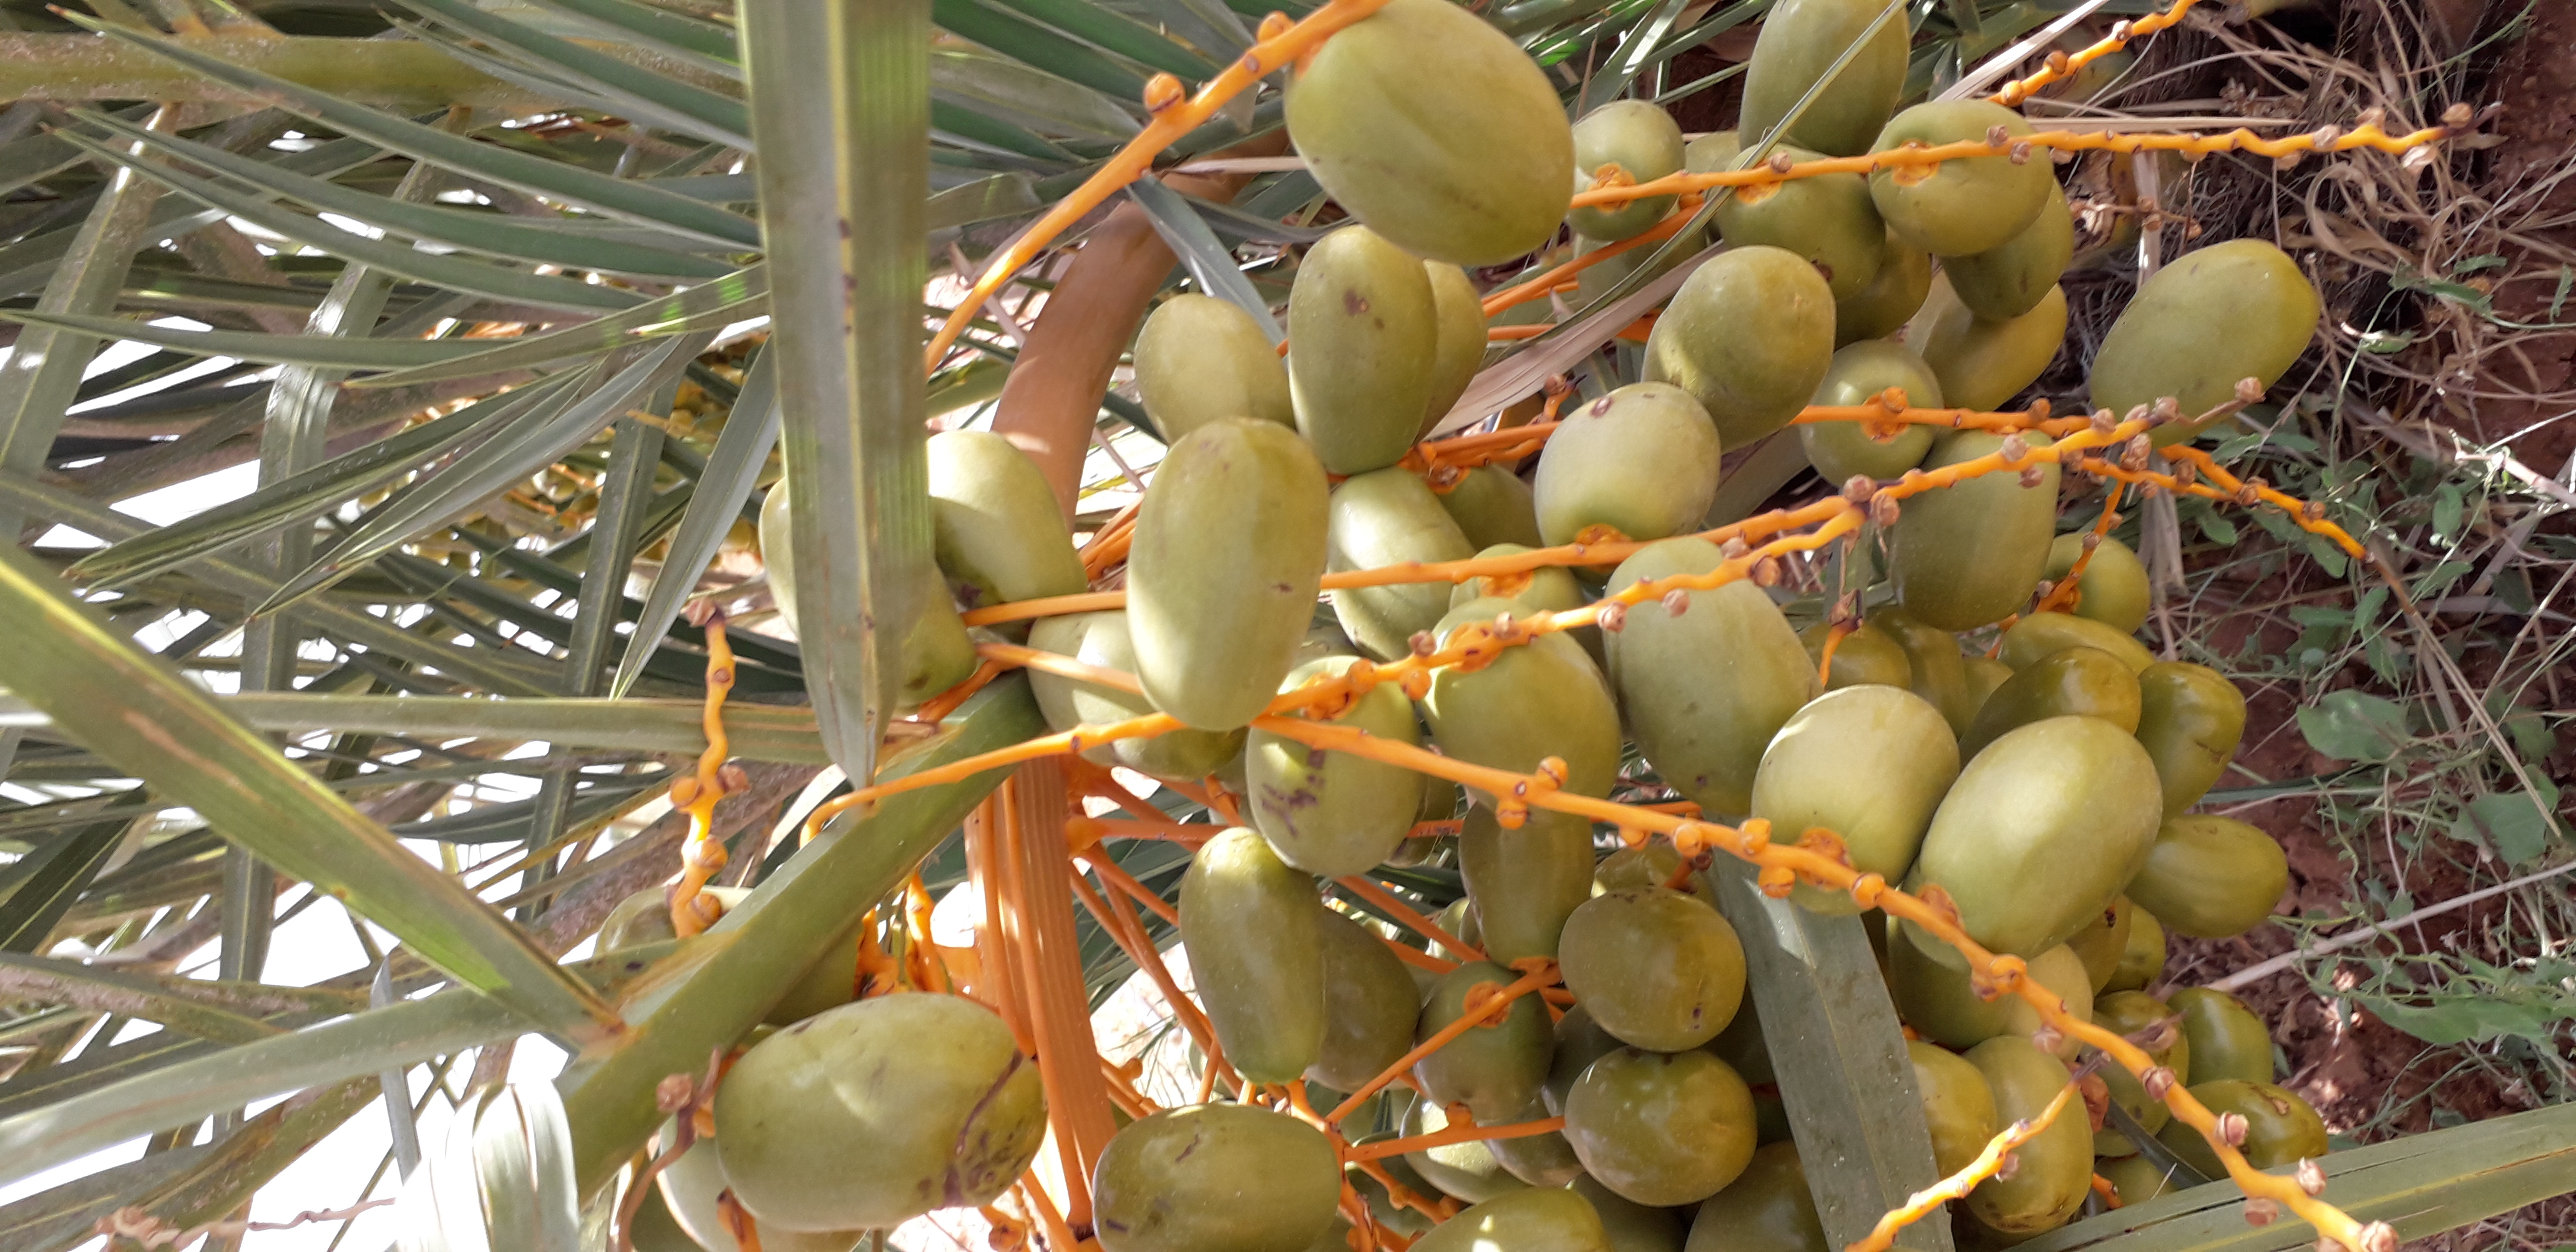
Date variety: Boufagous